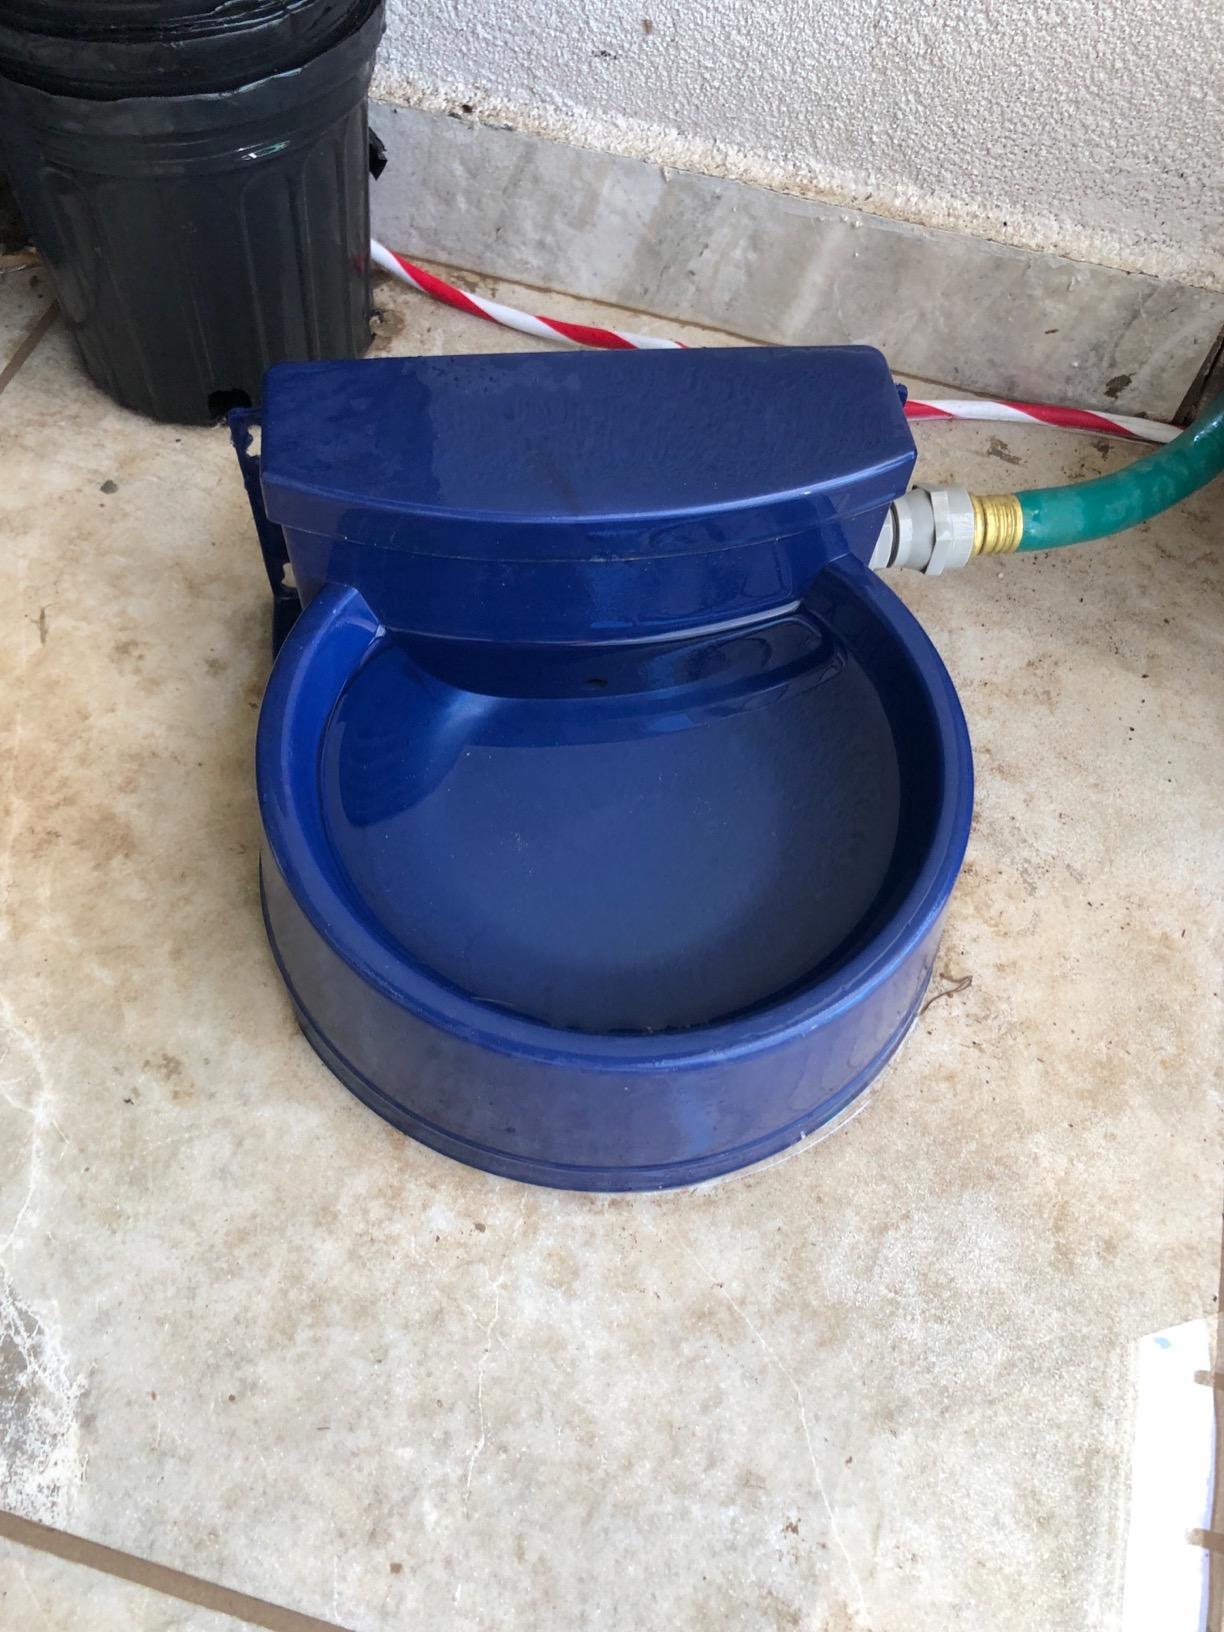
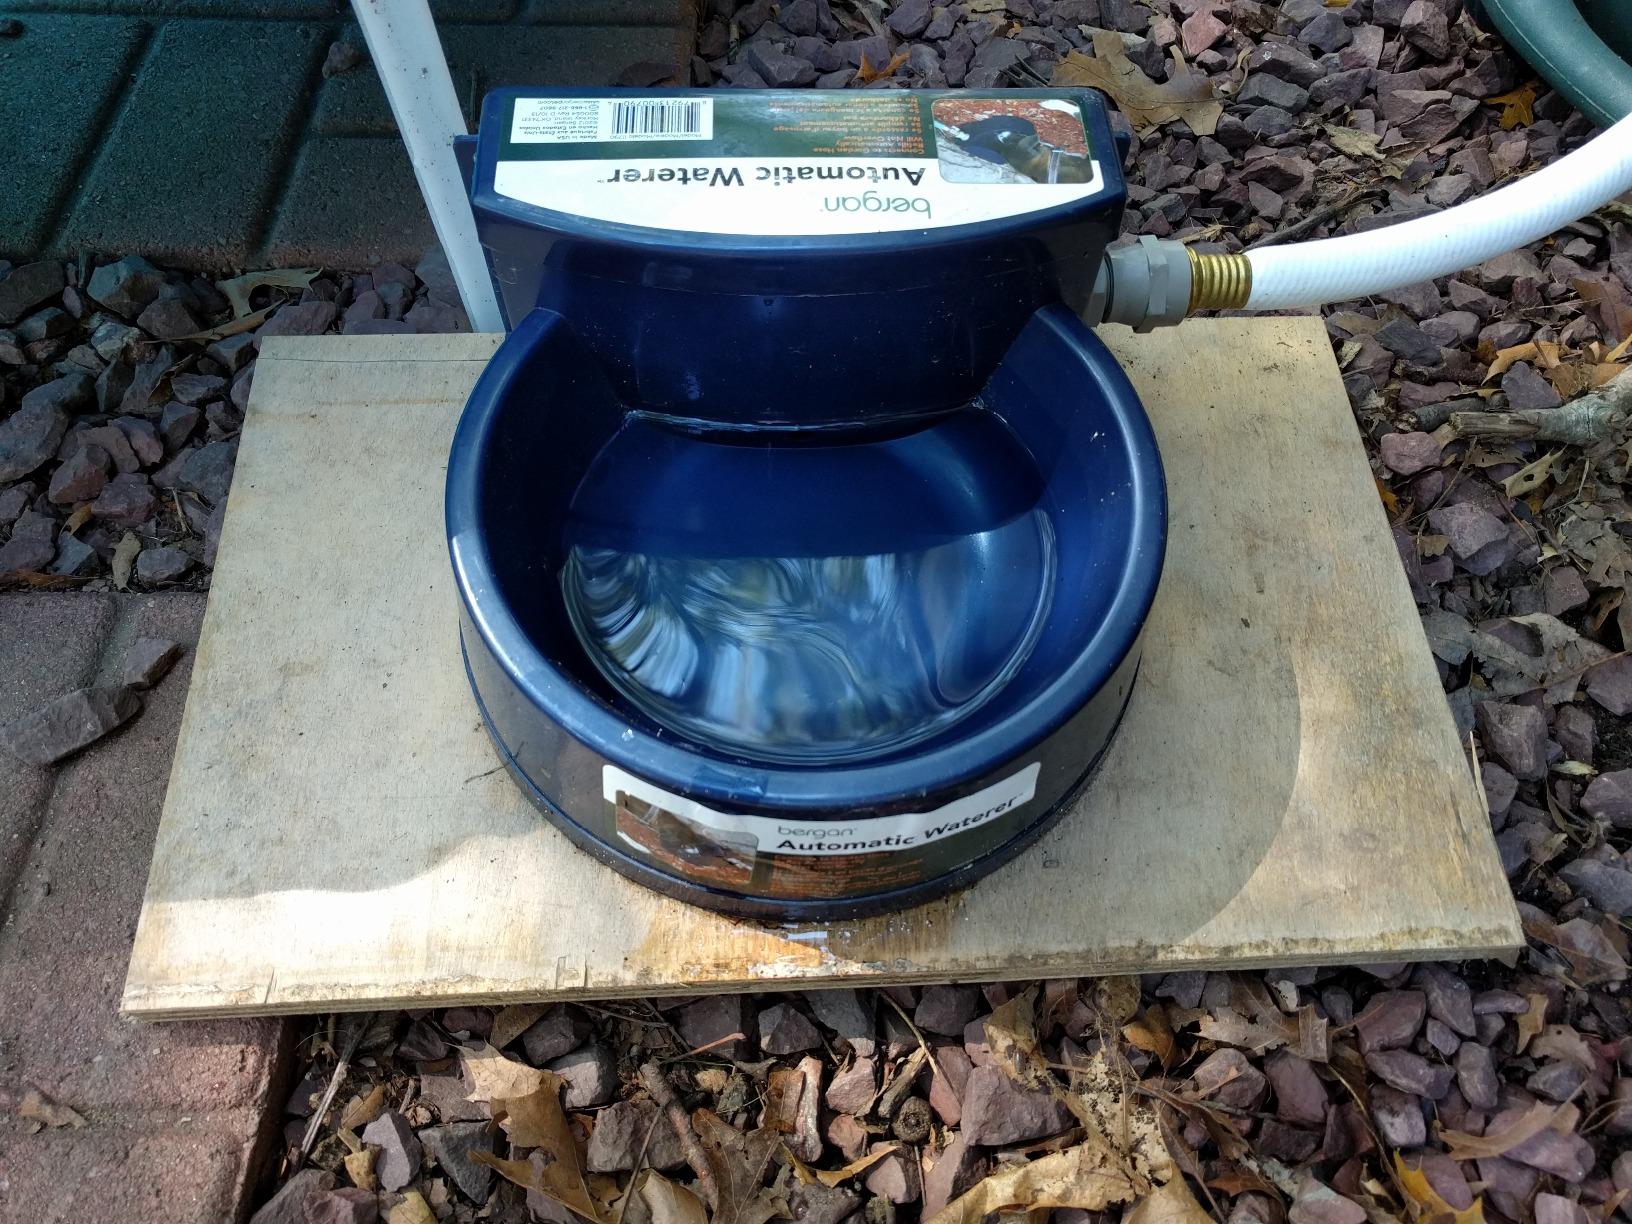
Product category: items_bowl
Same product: yes